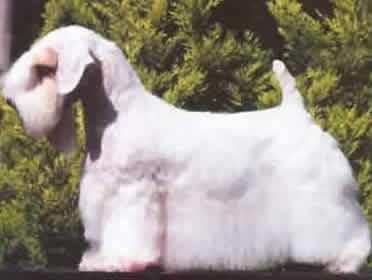
Sealyham_terrier